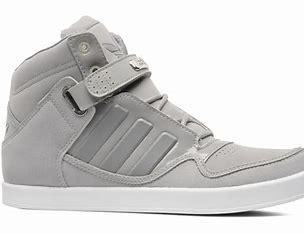
Brand: Adidas
Model: A R